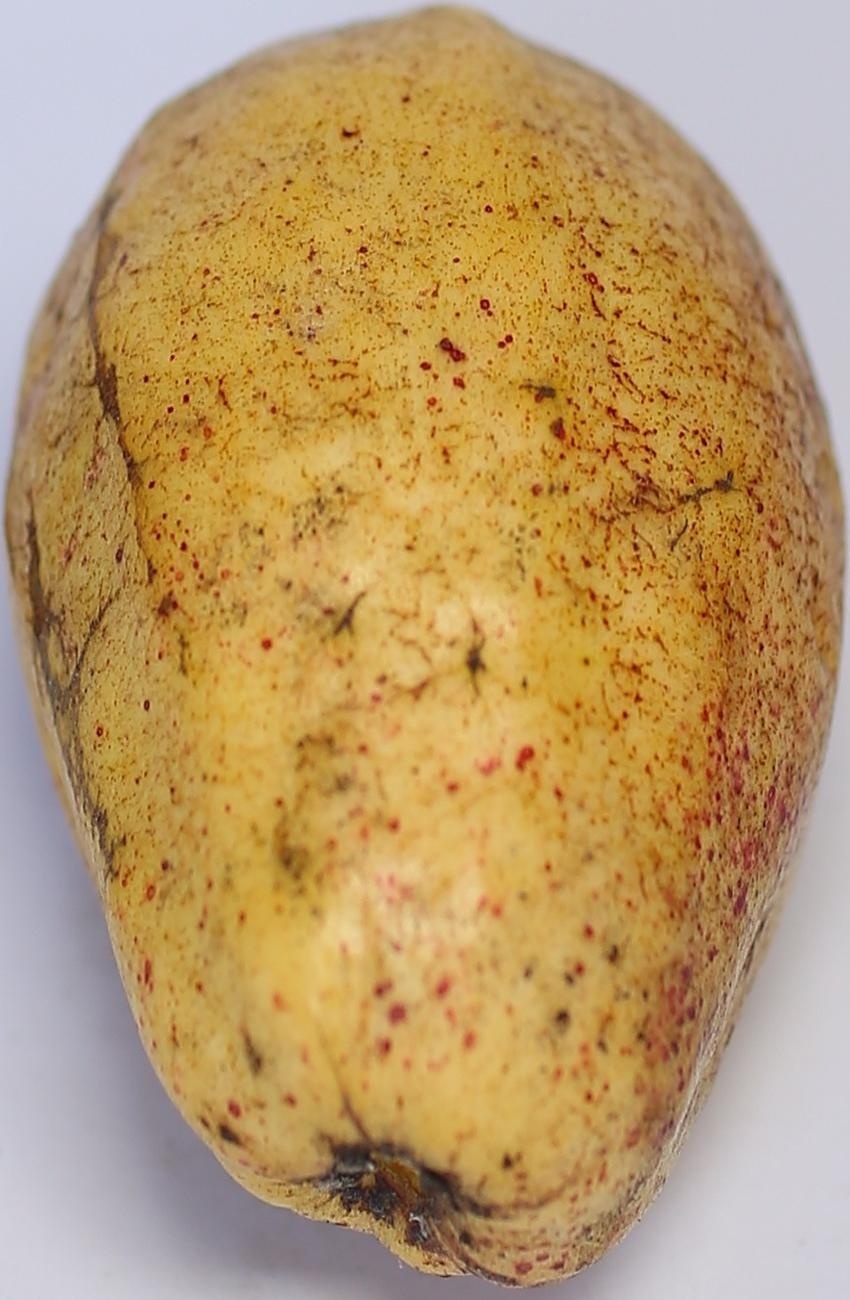
Maturity: ripe
Variety: thadhrami